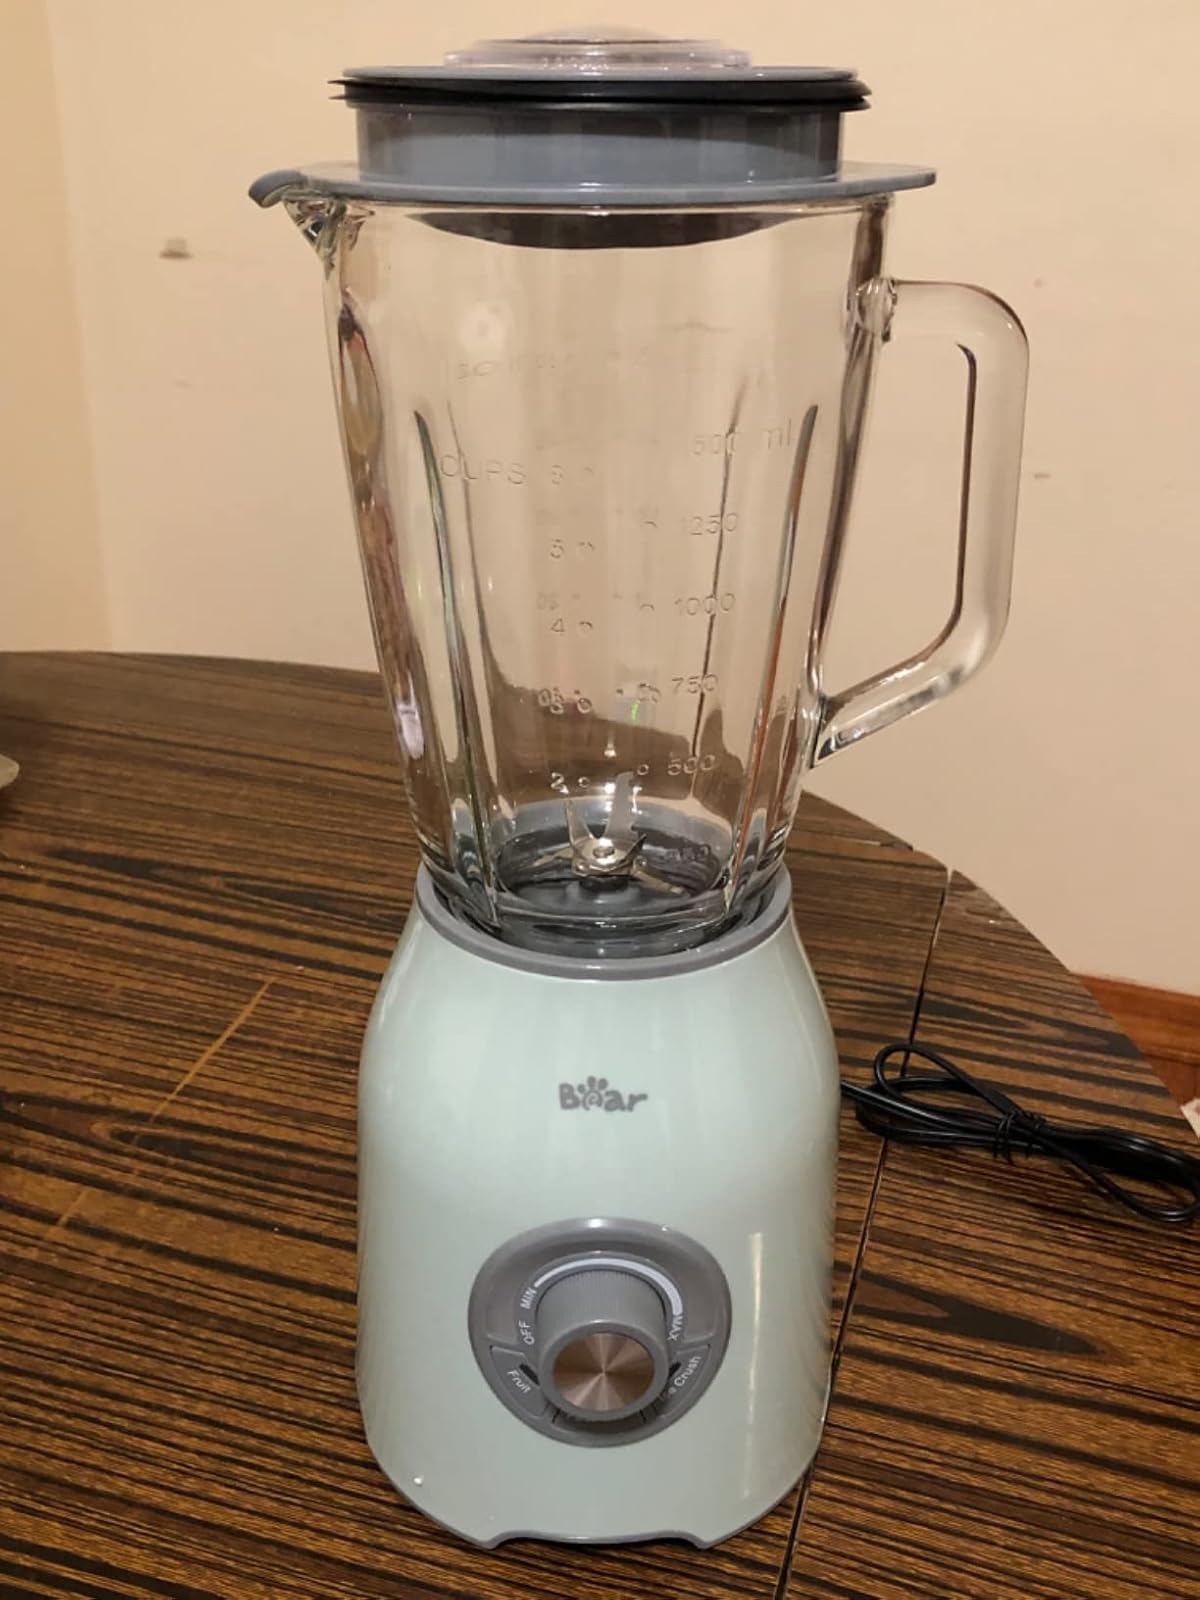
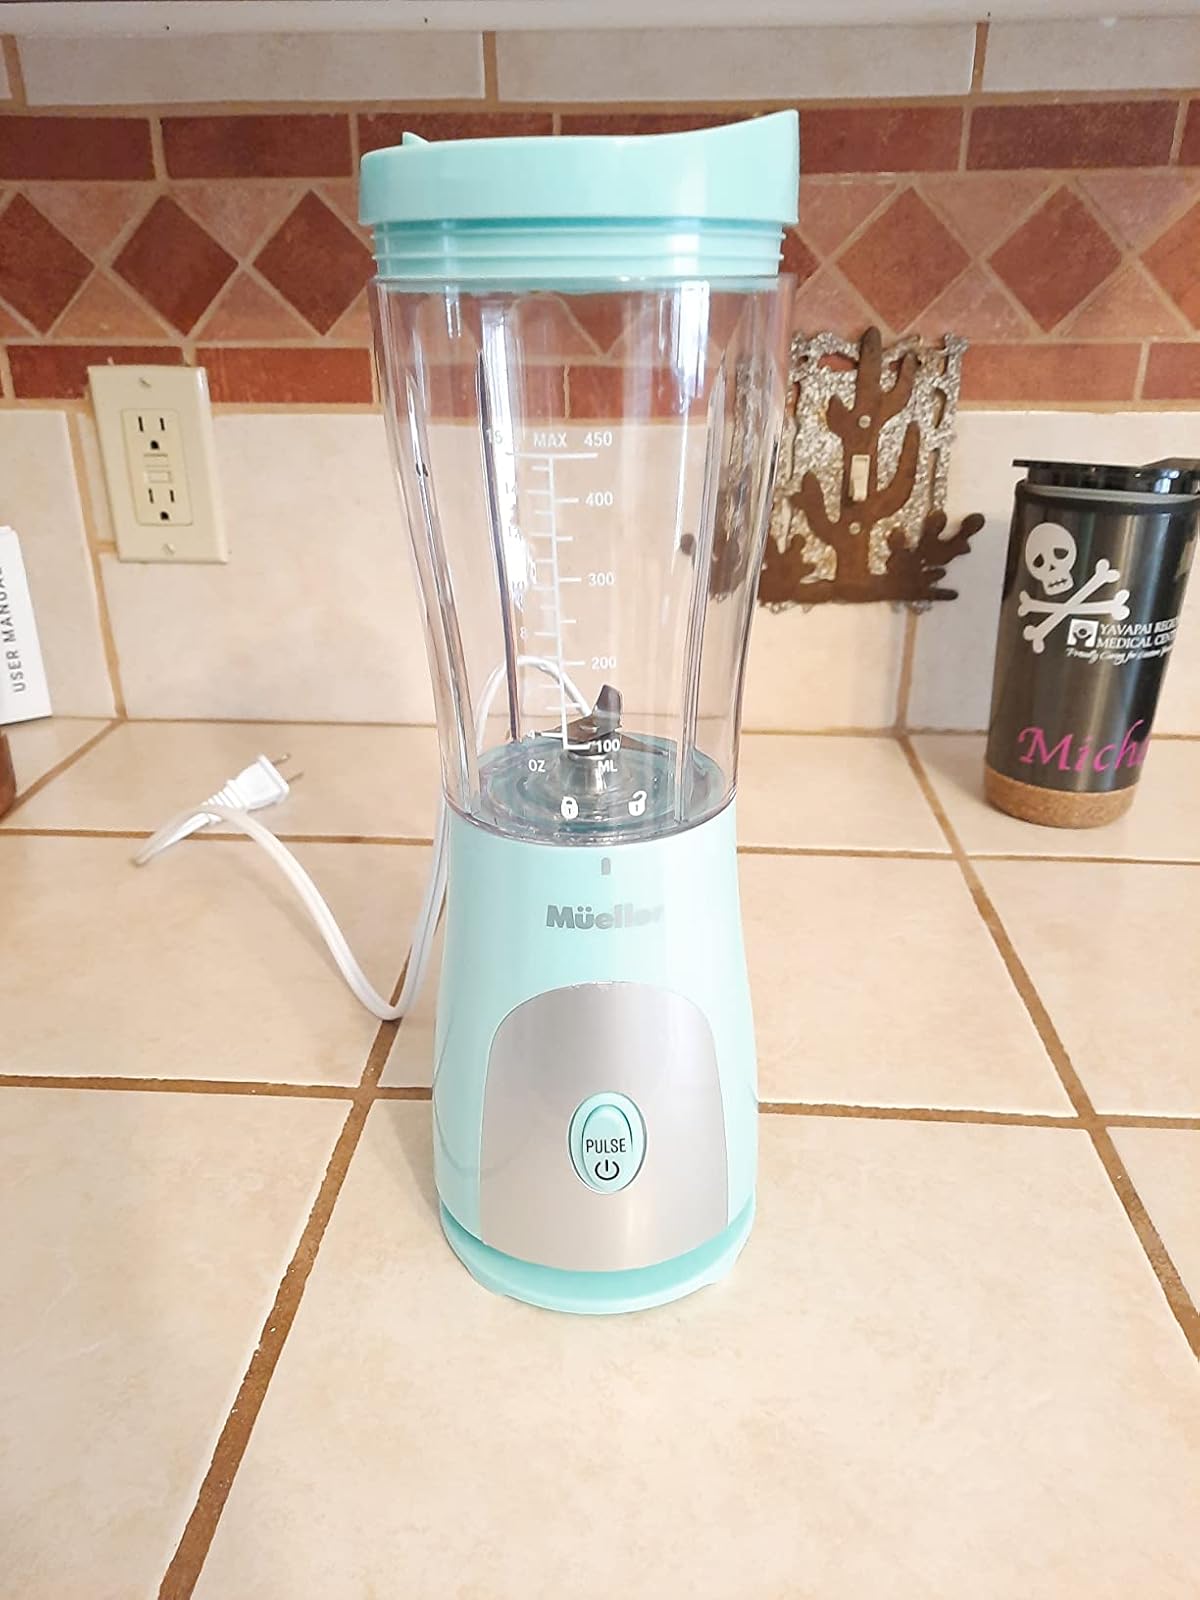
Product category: items_blender
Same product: no